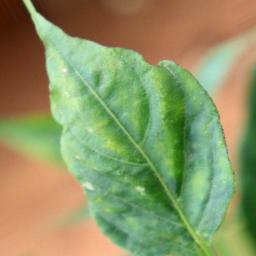
Label: healthy